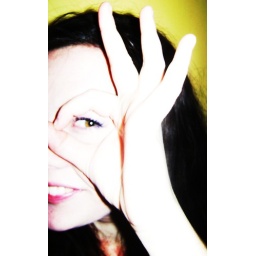
=) my yellow wall of doom. Yellow is amazing by the way.